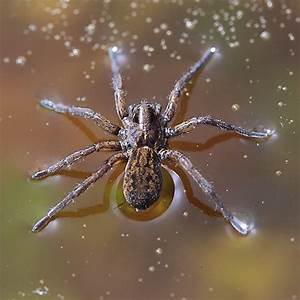
Label: ragno